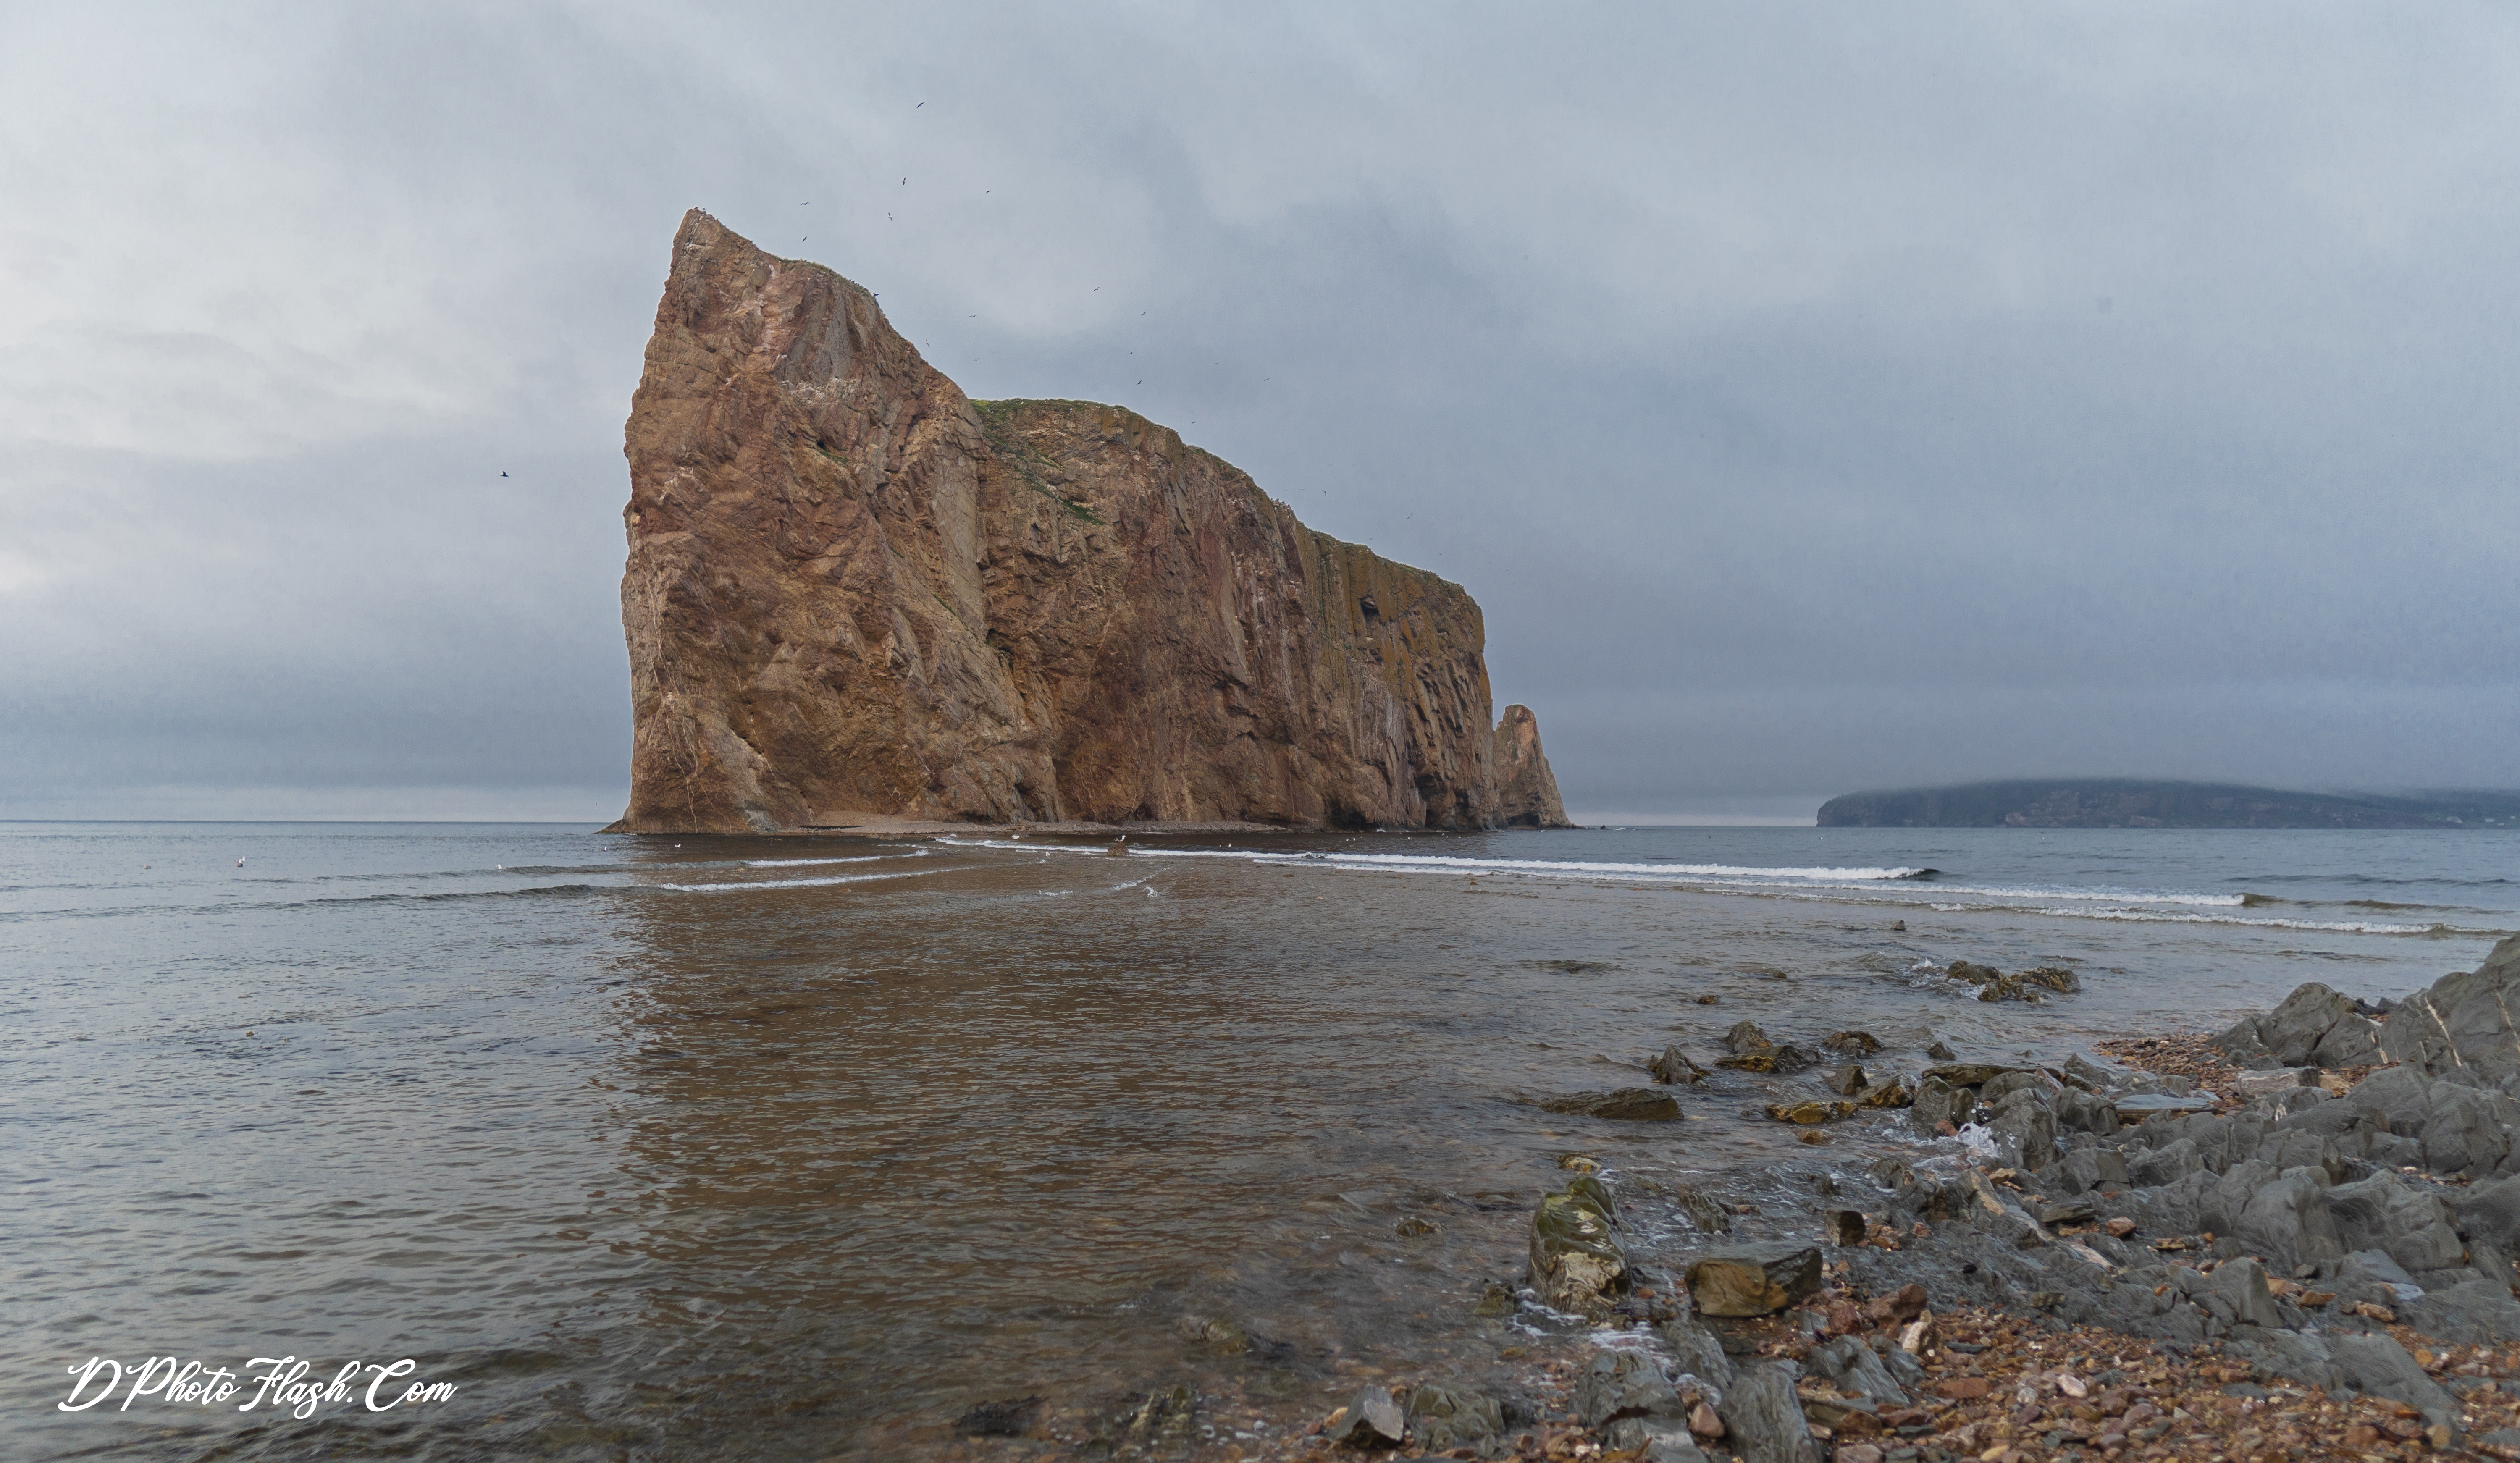
sea, water, sky, cloud, natural landscape, bedrock, coastal and oceanic landforms, watercourse, terrain, horizon, landscape, formation, headland, wind wave, outcrop, beach, klippe, geology, wood, rock, cape, wave, ocean, coast, cliff, promontory, sound, skerry, lake, erosion, tide, stack, island, igneous rock